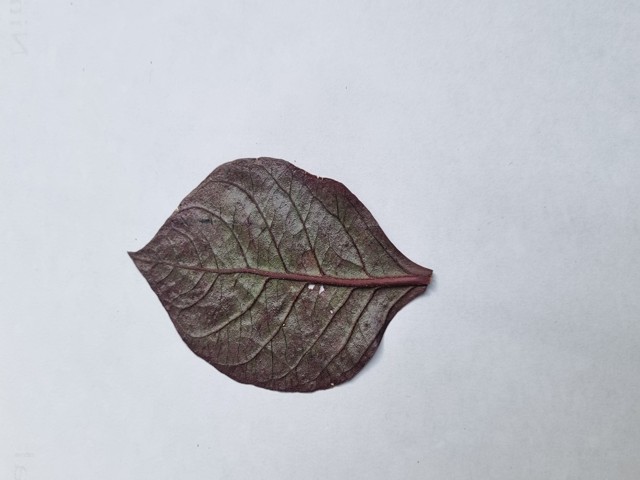
Plant: kalochitra